Lorenzo Sáenz y Fernández Cortina

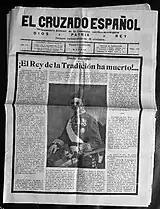
""

In 1893 Sáenz married Antonia Dosal Sobrino (1872–1933); since she was from Llanes, Lorenzo probably came to know her due to his maternal family links. Her mother was sister to very successful "indianos", who thanks to textile business made a fortune in Mexico but who died with no descendancy. The wealth was first inherited by Antonia's brother Sinforiano, but following his childless death part of it eventually passed to her; its crown was the estate in Llanes, known as La Concepción or Palacio Sinforiano. Lorenzo and Antonia lived mostly in Madrid, where he joined the local Colegio de Abogados. They owned a luxurious apartment next to the Cortes building, yet they used to spend long spells in Llanes and Jaén, where he co-owned the family economy. They had no children. Among more distant relatives, Lorenzo's sister-in-law became condesa de Mendoza Cortina, while his brother (who prior to 1905 served as alcalde of Jaén) married .